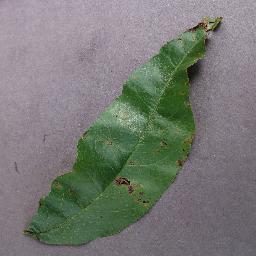
Label: Peach___Bacterial_spot